Air Inter

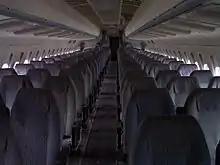
Interior of an Air Inter Dassault Mercure

Annual passenger numbers on Air Inter's domestic scheduled network grew steadily to 21 million, actually beating Air France one year. This established the firm as the largest scheduled domestic airline in Europe.